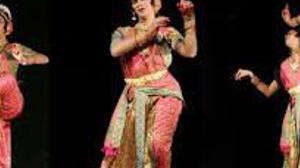
Dance form: kuchipudi